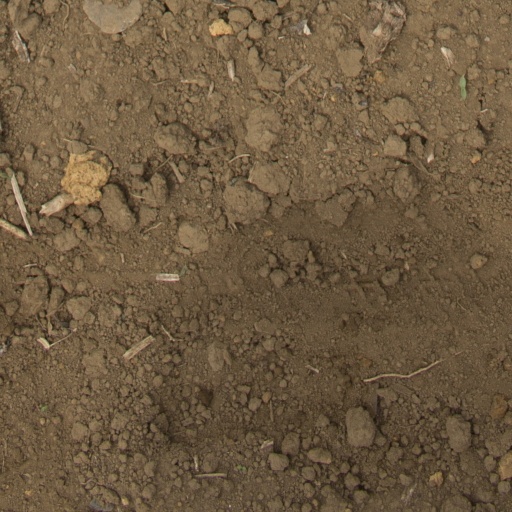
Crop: Jerusalem artichoke